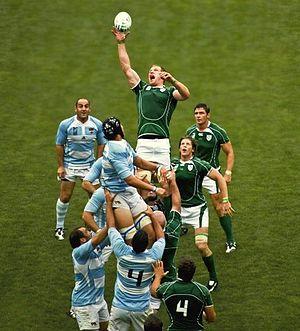
Paul Jeremiah O'Connell, né le 20 octobre 1979 à Limerick, est un joueur de rugby à XV international irlandais. Il a évolué au poste de deuxième ligne avec l'équipe d'Irlande entre 2002 et 2015 et pendant quatorze ans pour la province irlandaise du Munster jusqu'en 2015, année de sa retraite.
Deuxième ligne est un poste de rugby à XV. On trouve deux deuxième ligne dans une équipe : les numéros 4 et 5. Ce sont traditionnellement les plus grands de l'équipe et leur taille est cruciale sur les touches, bien que la synchronisation avec le lanceur soit aussi extrêmement importante. On peut aussi utiliser leur grande taille pour porter leurs coéquipiers en touche ou recevoir les coups d'envoi.